Edmund Robertson, 1st Baron Lochee

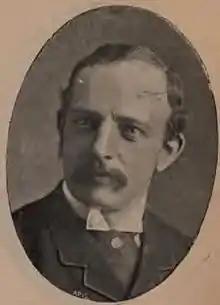
Edmund Robertson c1895

Robertson was Liberal Member of Parliament for Dundee from 1885 to 1908, and held office under Gladstone and Lord Rosebery as Civil Lord of the Admiralty from 1892 to 1895 and under Sir Henry Campbell-Bannerman as Parliamentary Secretary to the Admiralty from 1905 to 1908. He was appointed a Privy Counsellor in 1905 and raised to the peerage as Baron Lochee, of Gowrie in the County of Perth, in 1908.